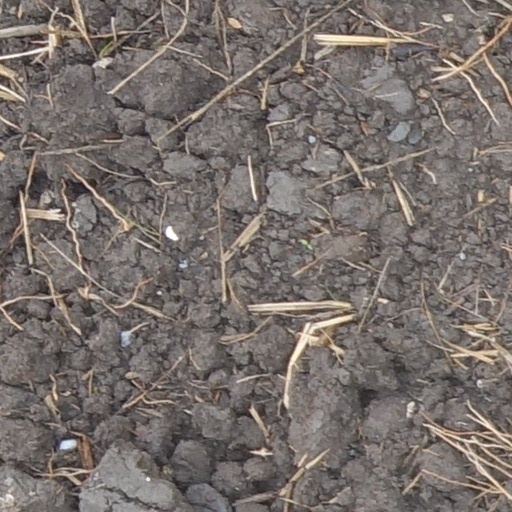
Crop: wheat